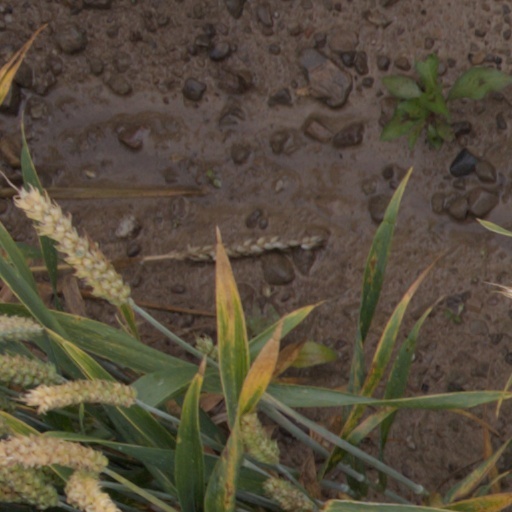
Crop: wheat